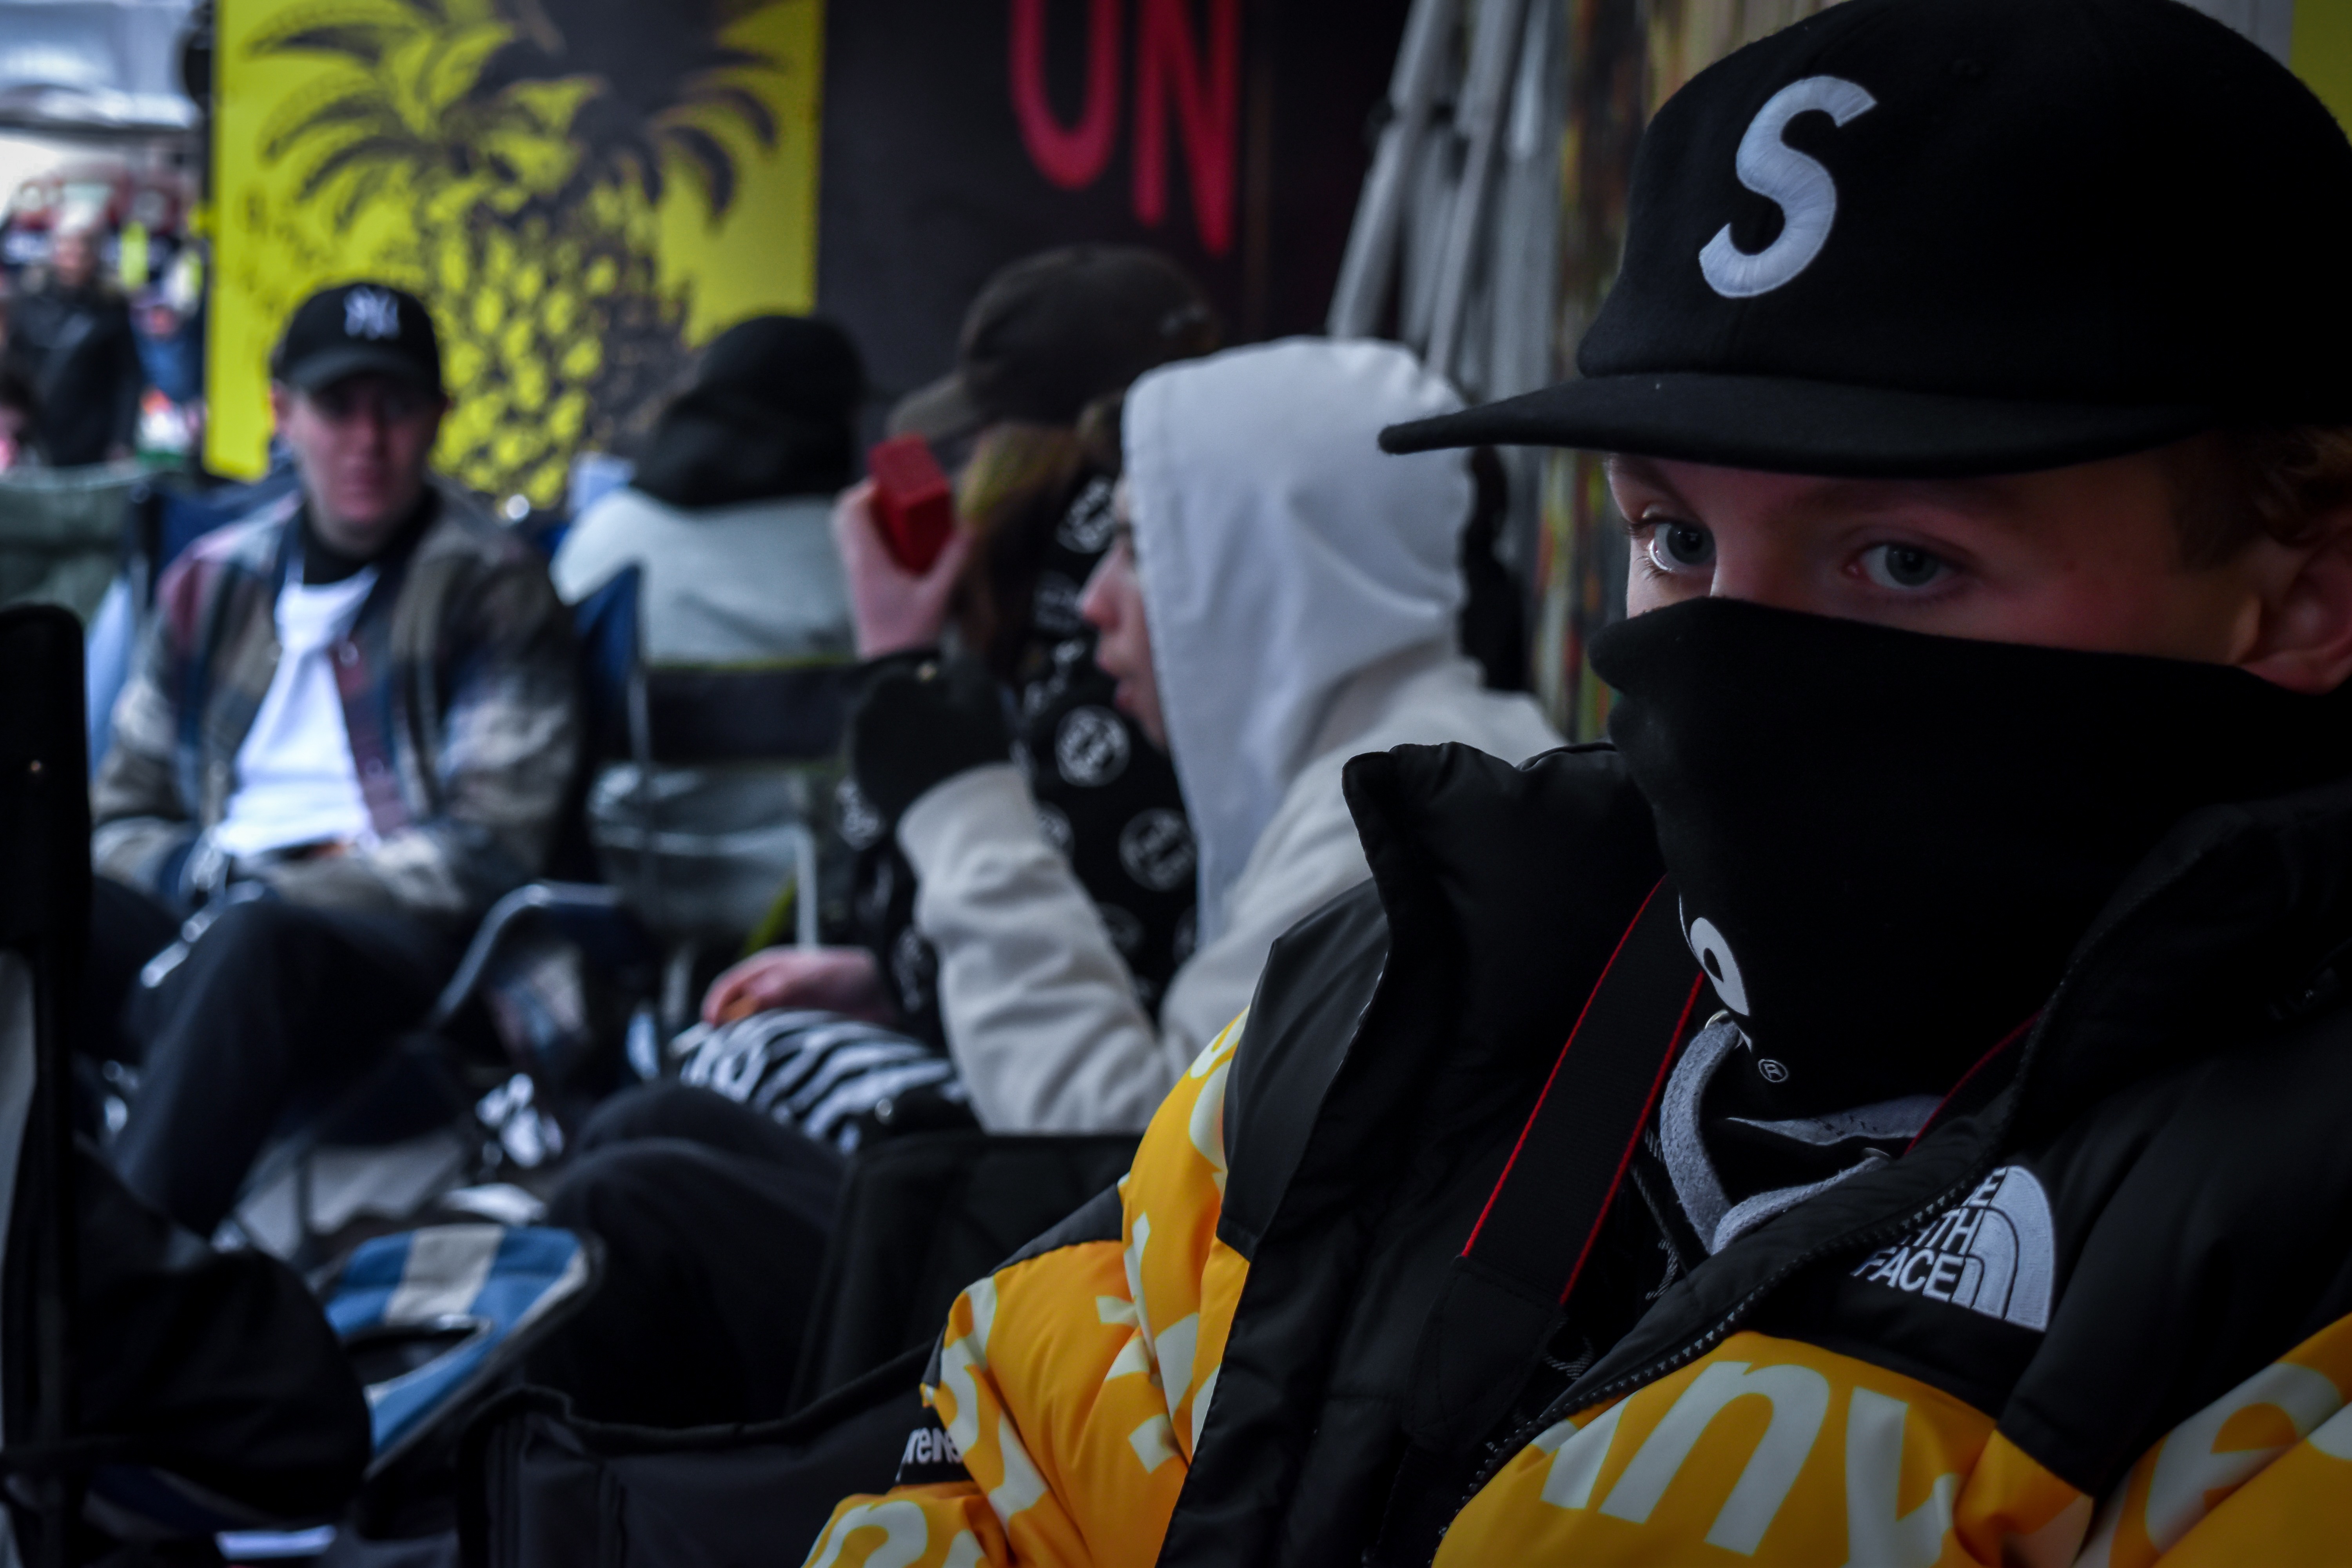
police, demonstration, protest